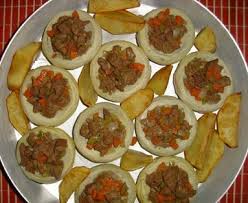
Yemek: enginar